Ernst Stöhr

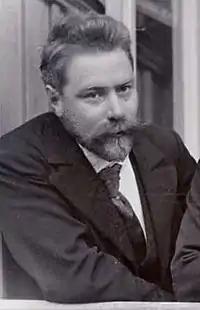
Ernst Stöhr (1890s)

Ernst Stöhr (1 November 1860, Sankt Pölten – 17 June 1917, Sankt Pölten) was an Austrian painter, graphic artist, writer and amateur musician; one of the founding members of the Vienna Secession.